Balec

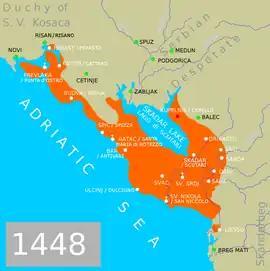
Position of Balec in 1448

In December 1447 Skanderbeg began his war against Venice and besieged Dagnum. When he realised that his siege was unsuccessful he ordered the rebuilding of the fortress of Balec, which was unoccupied and in ruins. The main purpose of placing a garrison at Balec was to cut the supply routes to besieged Dagnum and to gain control over the lands around Shkodër. The 2,000 soldiers of the Balec garrison were under the command of Skanderbeg's nephew Hamza Kastrioti and Marin Spani, but Kastrioti was ordered to attack Drivast, leaving Spani in sole command. Marin found the newly rebuilt fortress insecure and, when his relative Peter Spani informed him that a large Venetian force was heading there, he immediately retreated with his soldiers to Danj. The Venetian forces retook the fortress, burned the wooden parts and demolished the rebuilt walls. Andrea and Kojaçin Humoj, together with Simeon Vulkata, led the pro-Venetian alliance against Skanderbeg, fighting particularly fiercely for control over Balec and Drivast in 1447.